Franciszek Nowicki

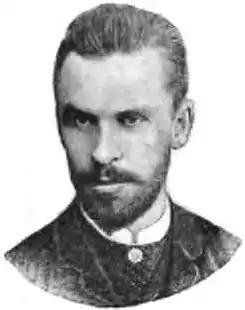
Franciszek Nowicki, 1893

Franciszek Nowicki was the son of Maksymilian Nowicki — a zoologist and pioneer Polish conservationist — and Antonina Kasparek, sister of Franciszek Kasparek, professor of international law, rector of Kraków University, and founder of the first chair in international law in Poland.